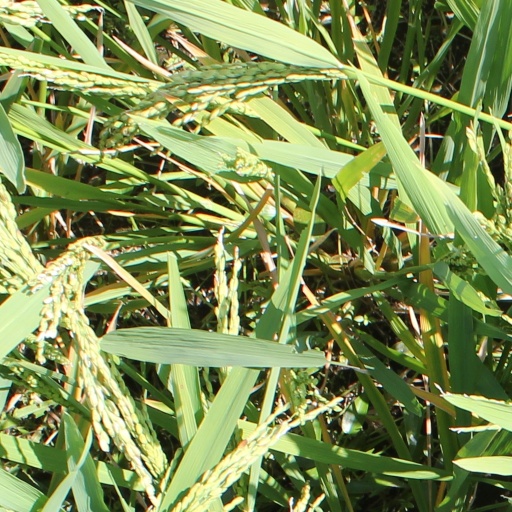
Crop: rice